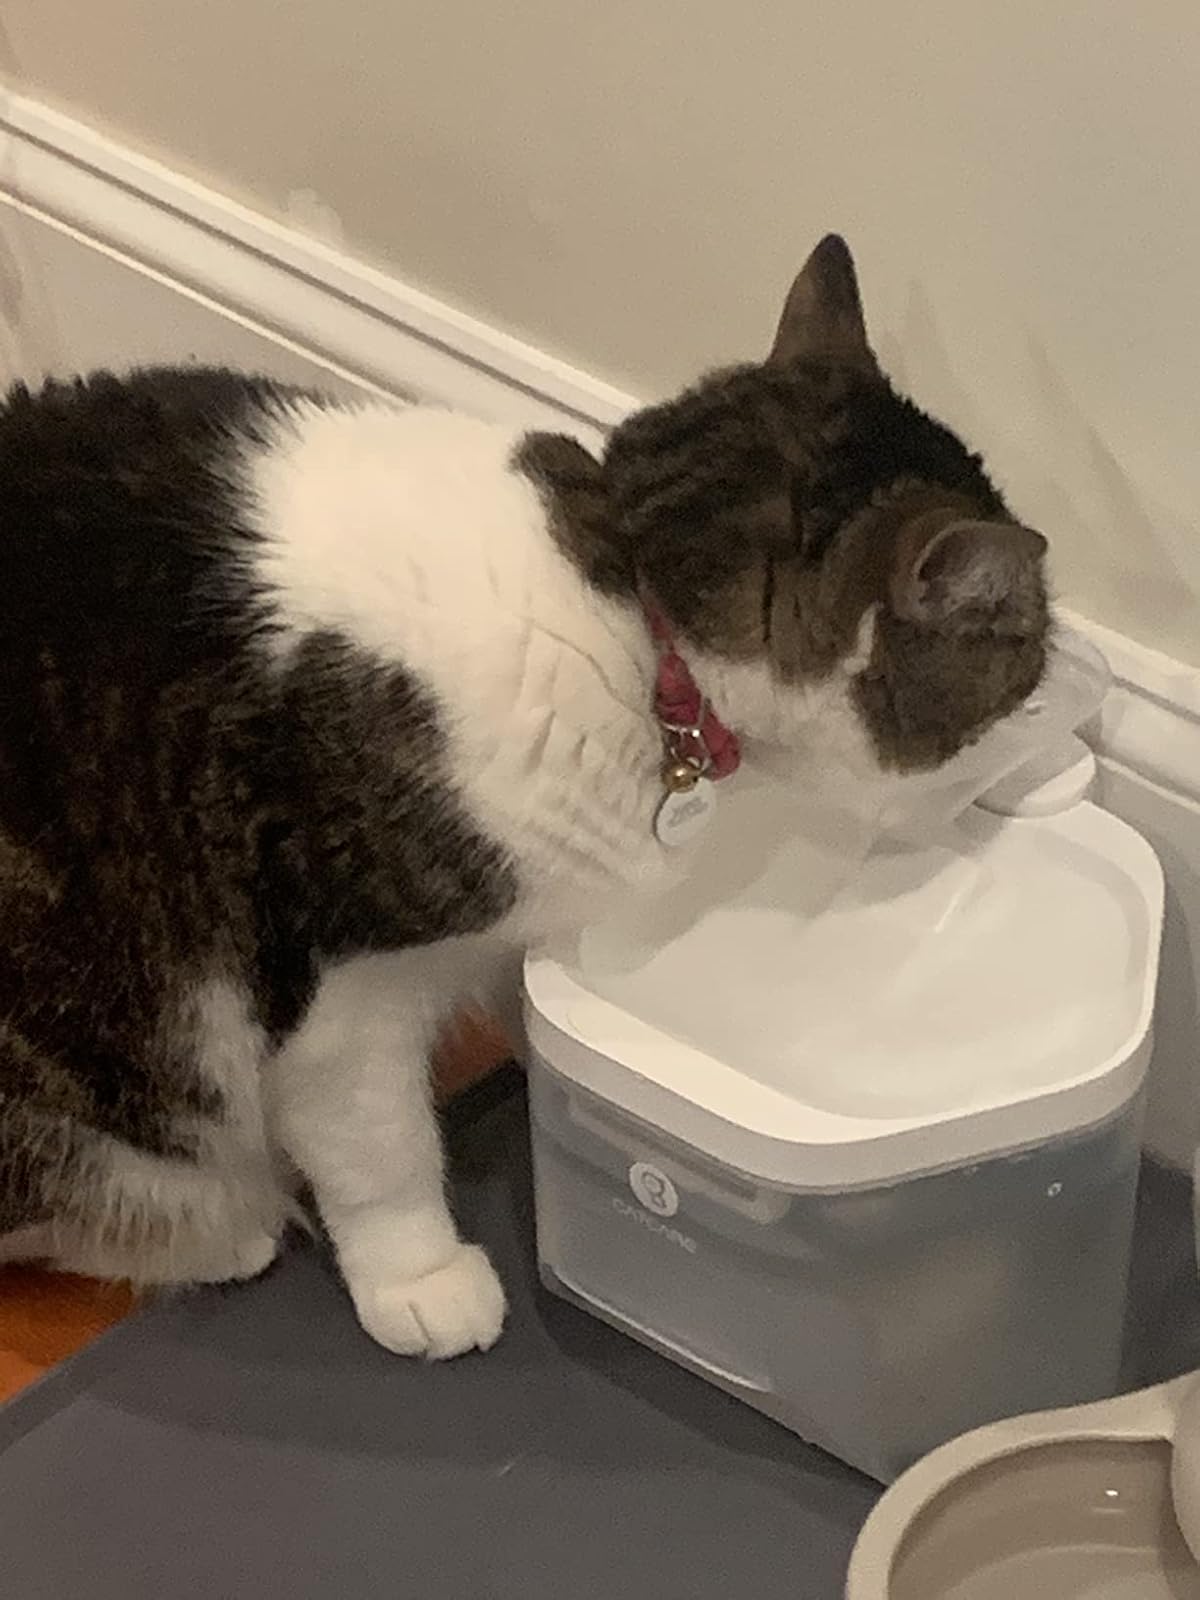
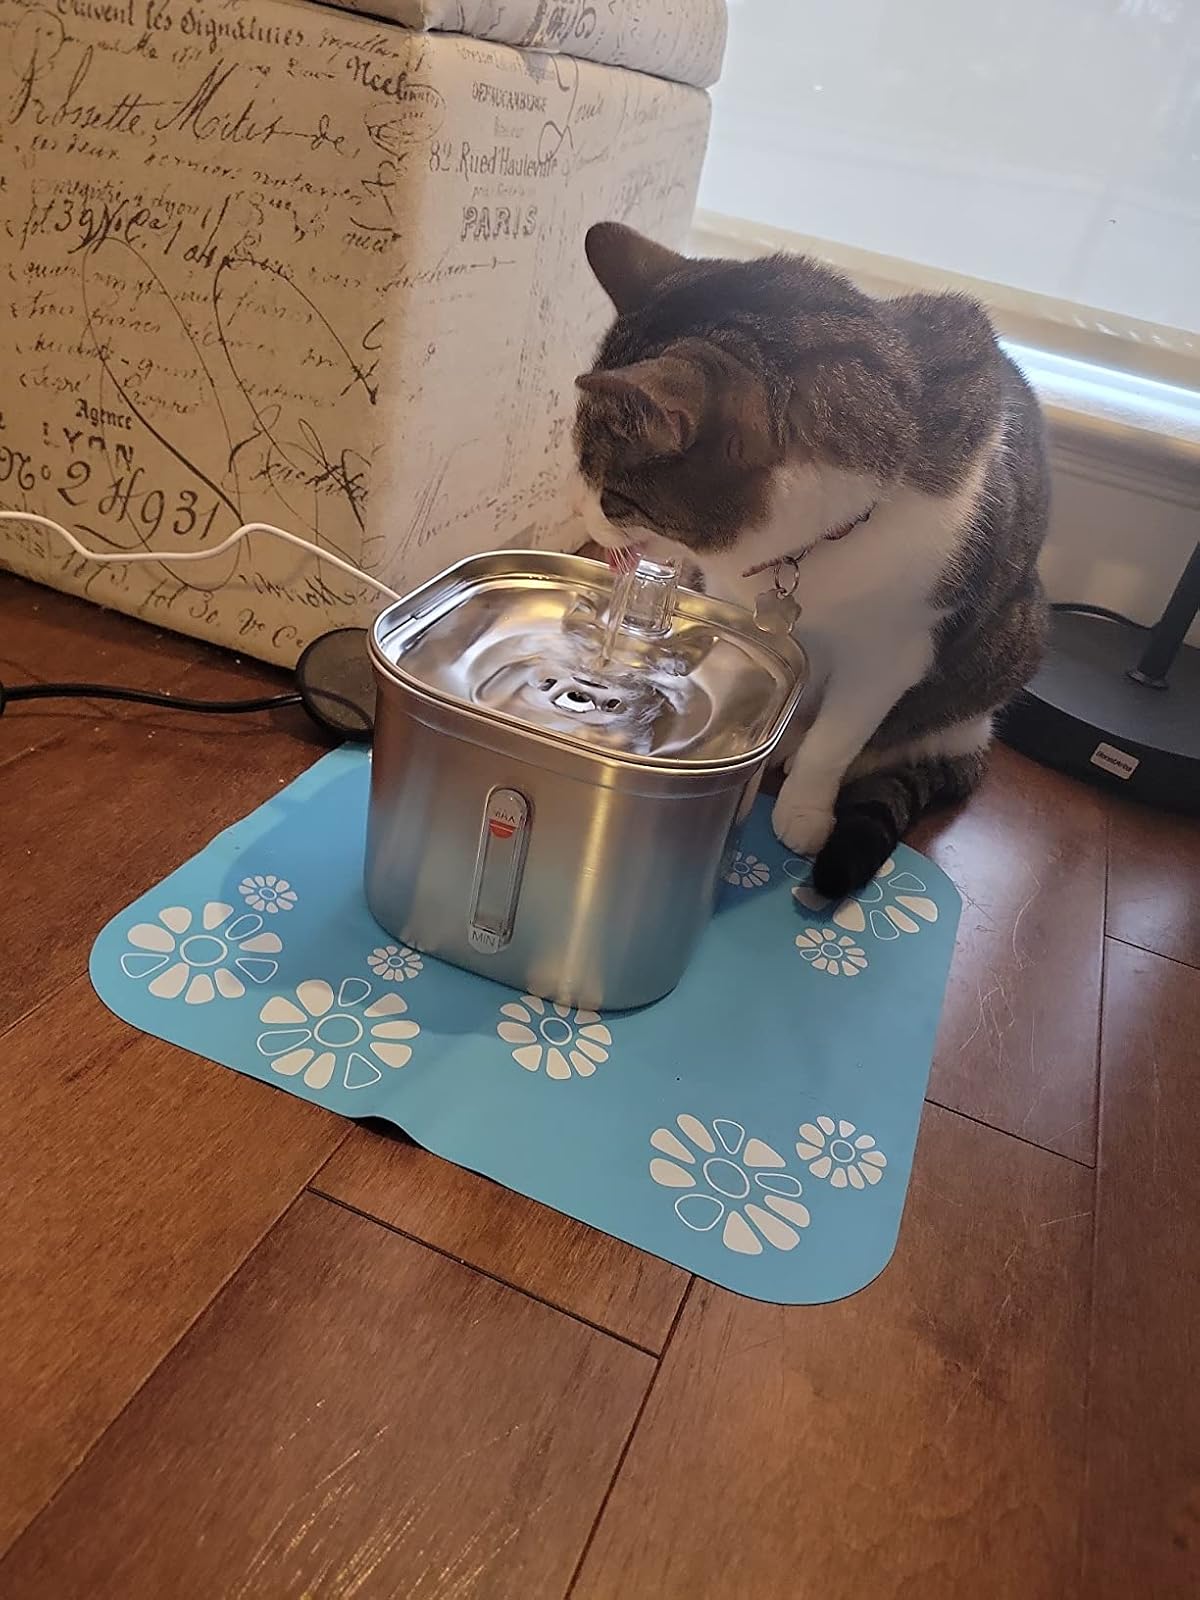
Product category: items_bowl
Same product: no